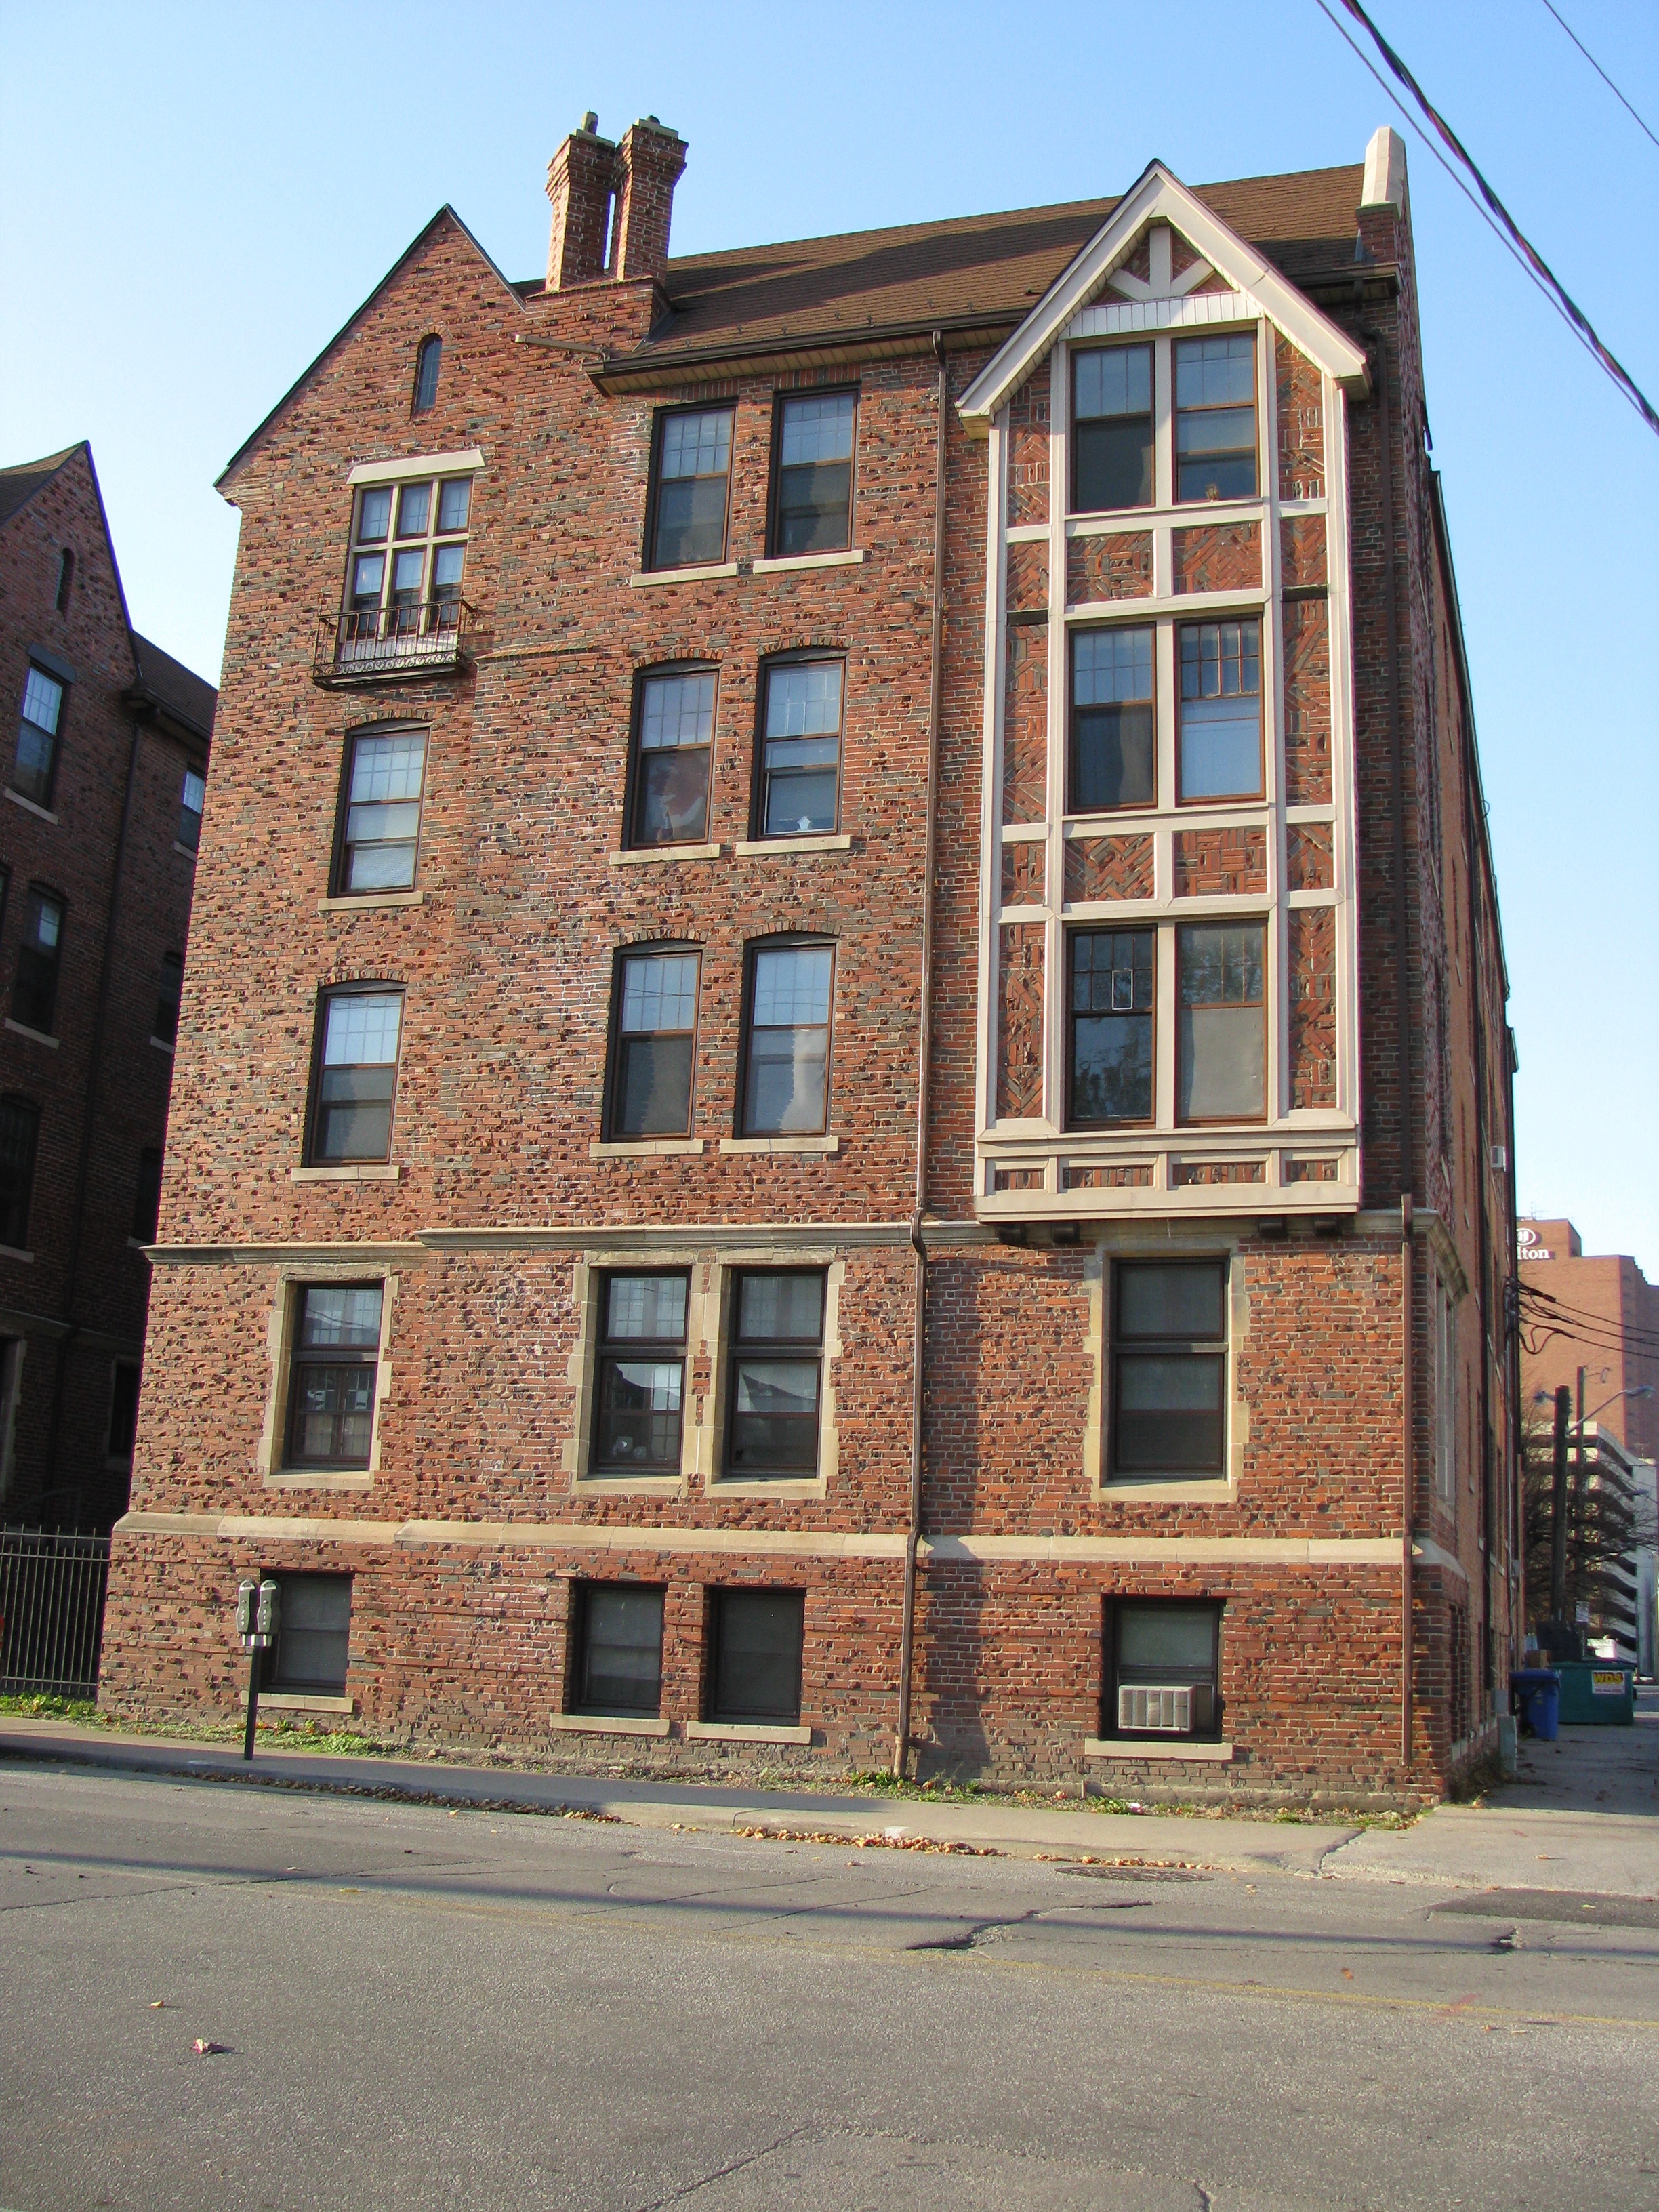
architecture, house, window, town, building, home, downtown, facade, property, residential, brick, tower block, estate, victorian, gingerbread, neighbourhood, urban area, residential area